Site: saxony
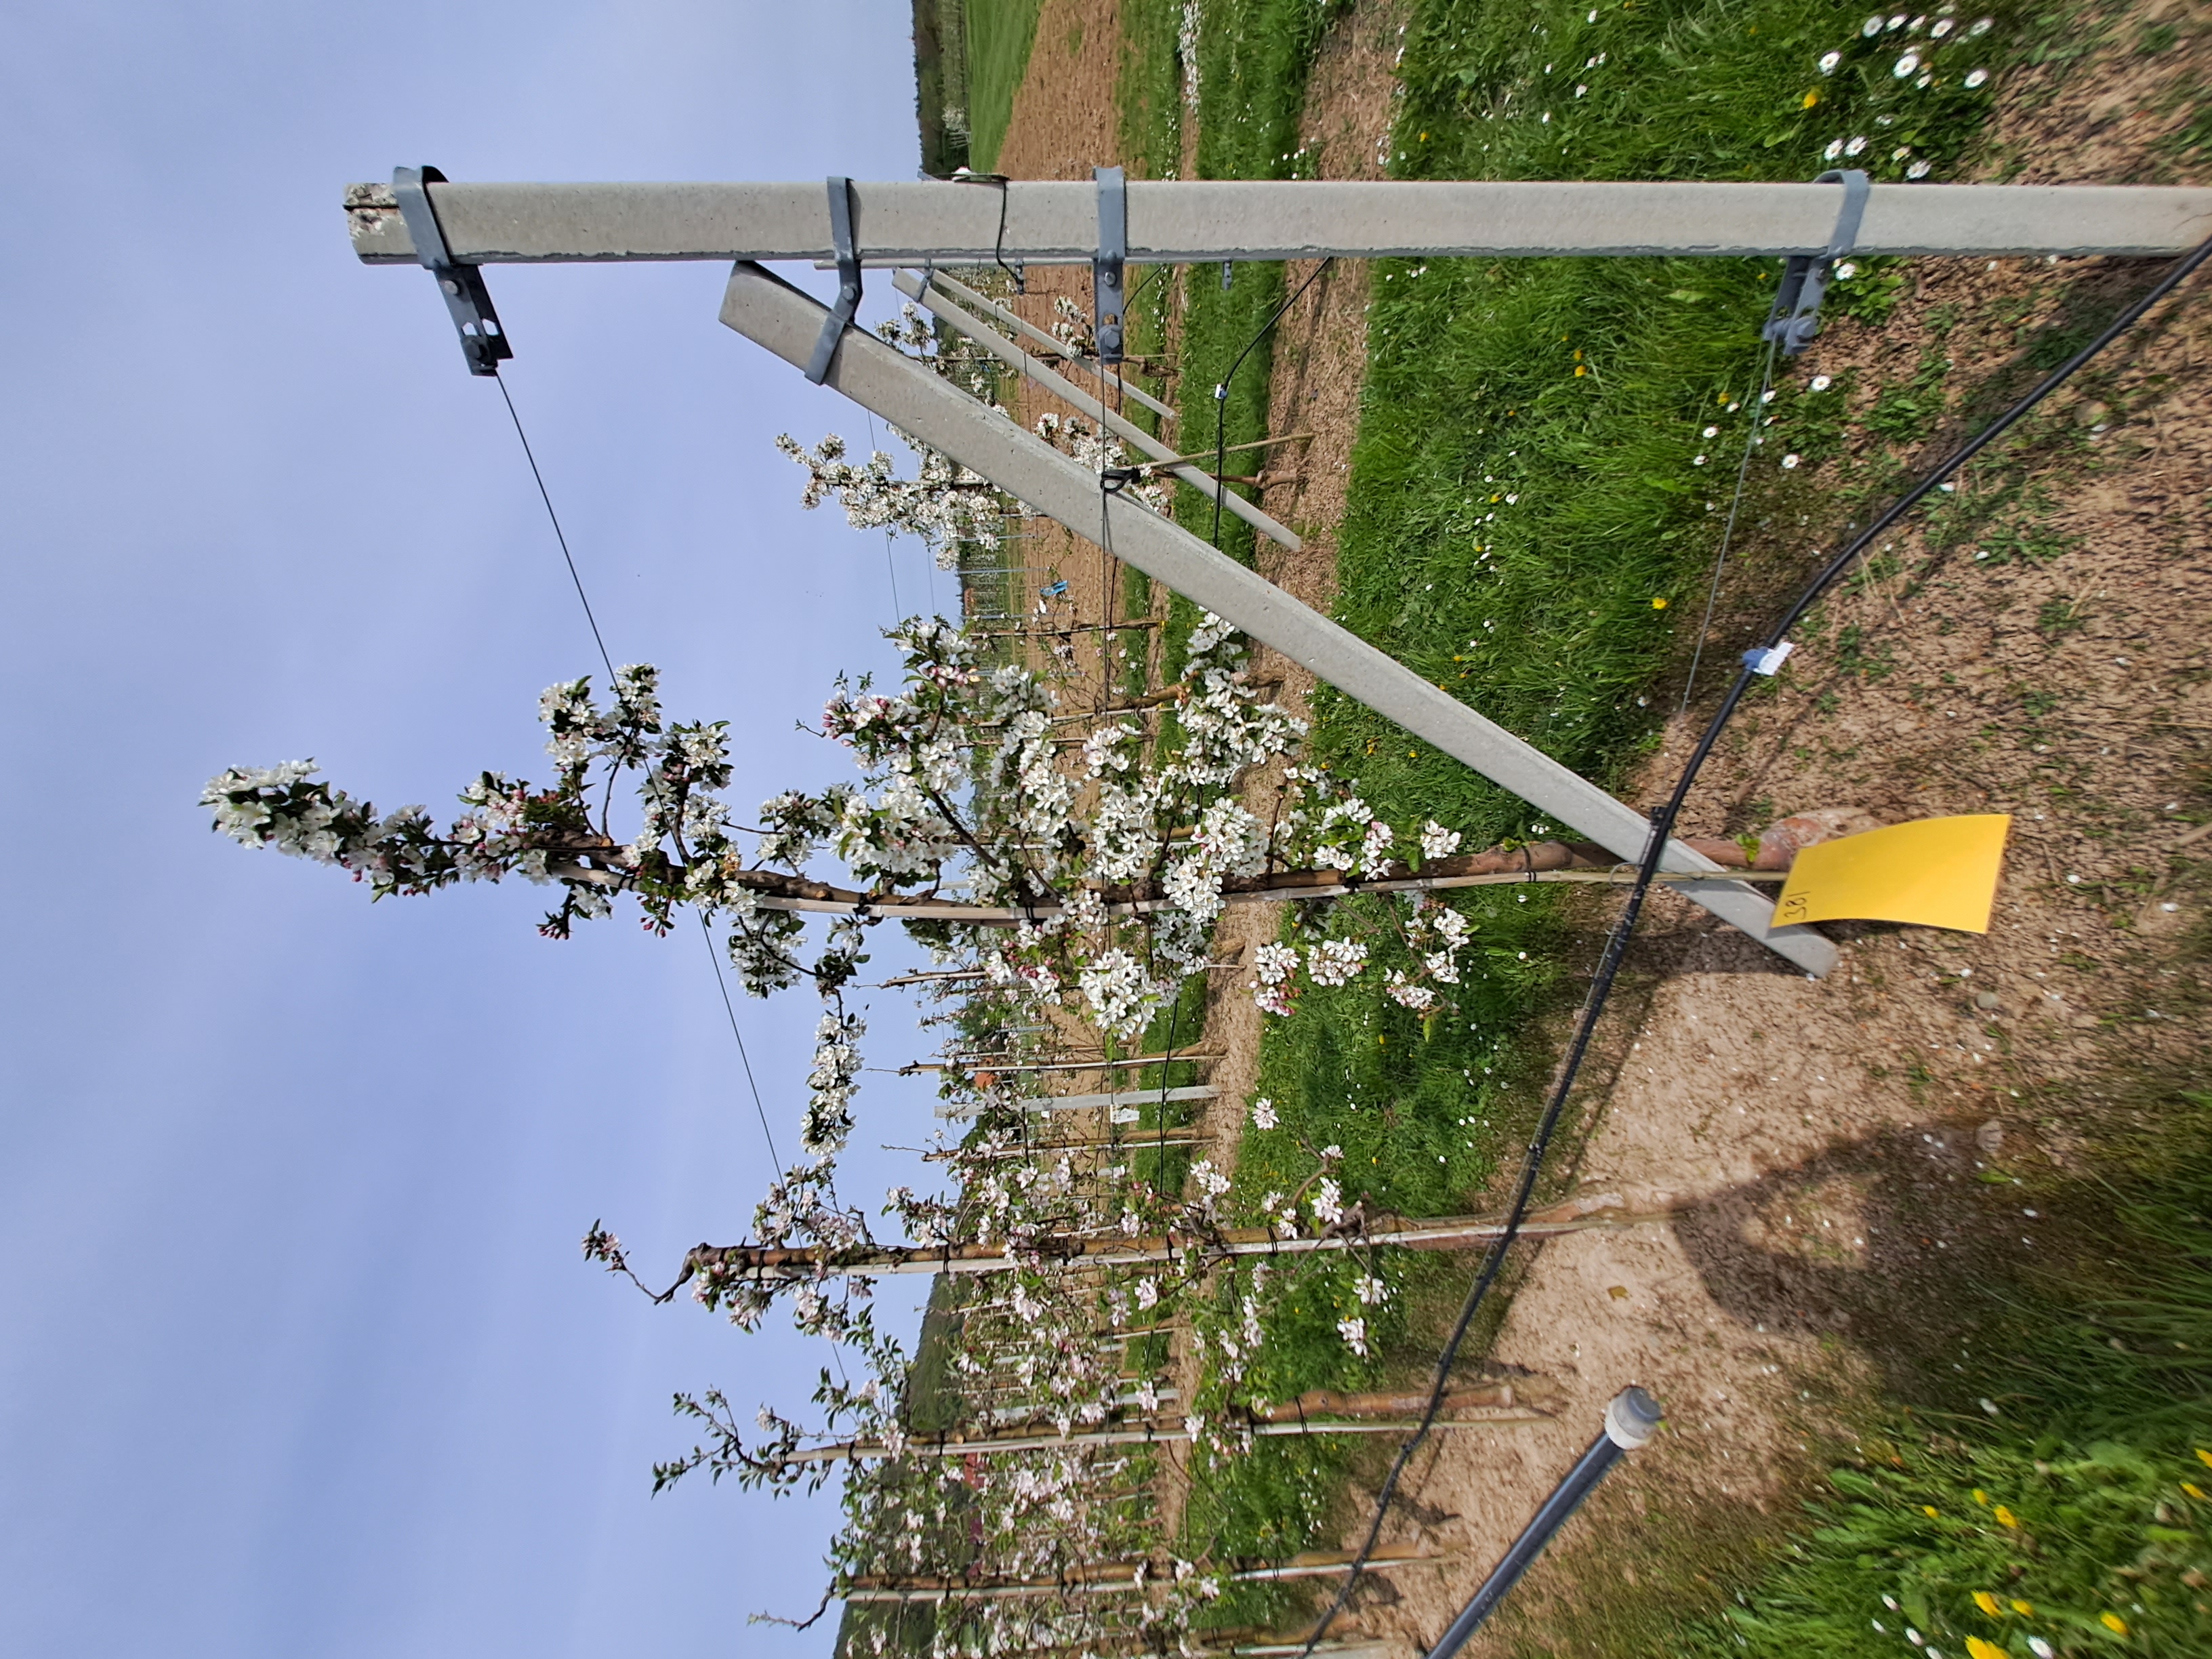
Growth stage (BBCH 65): Flowering